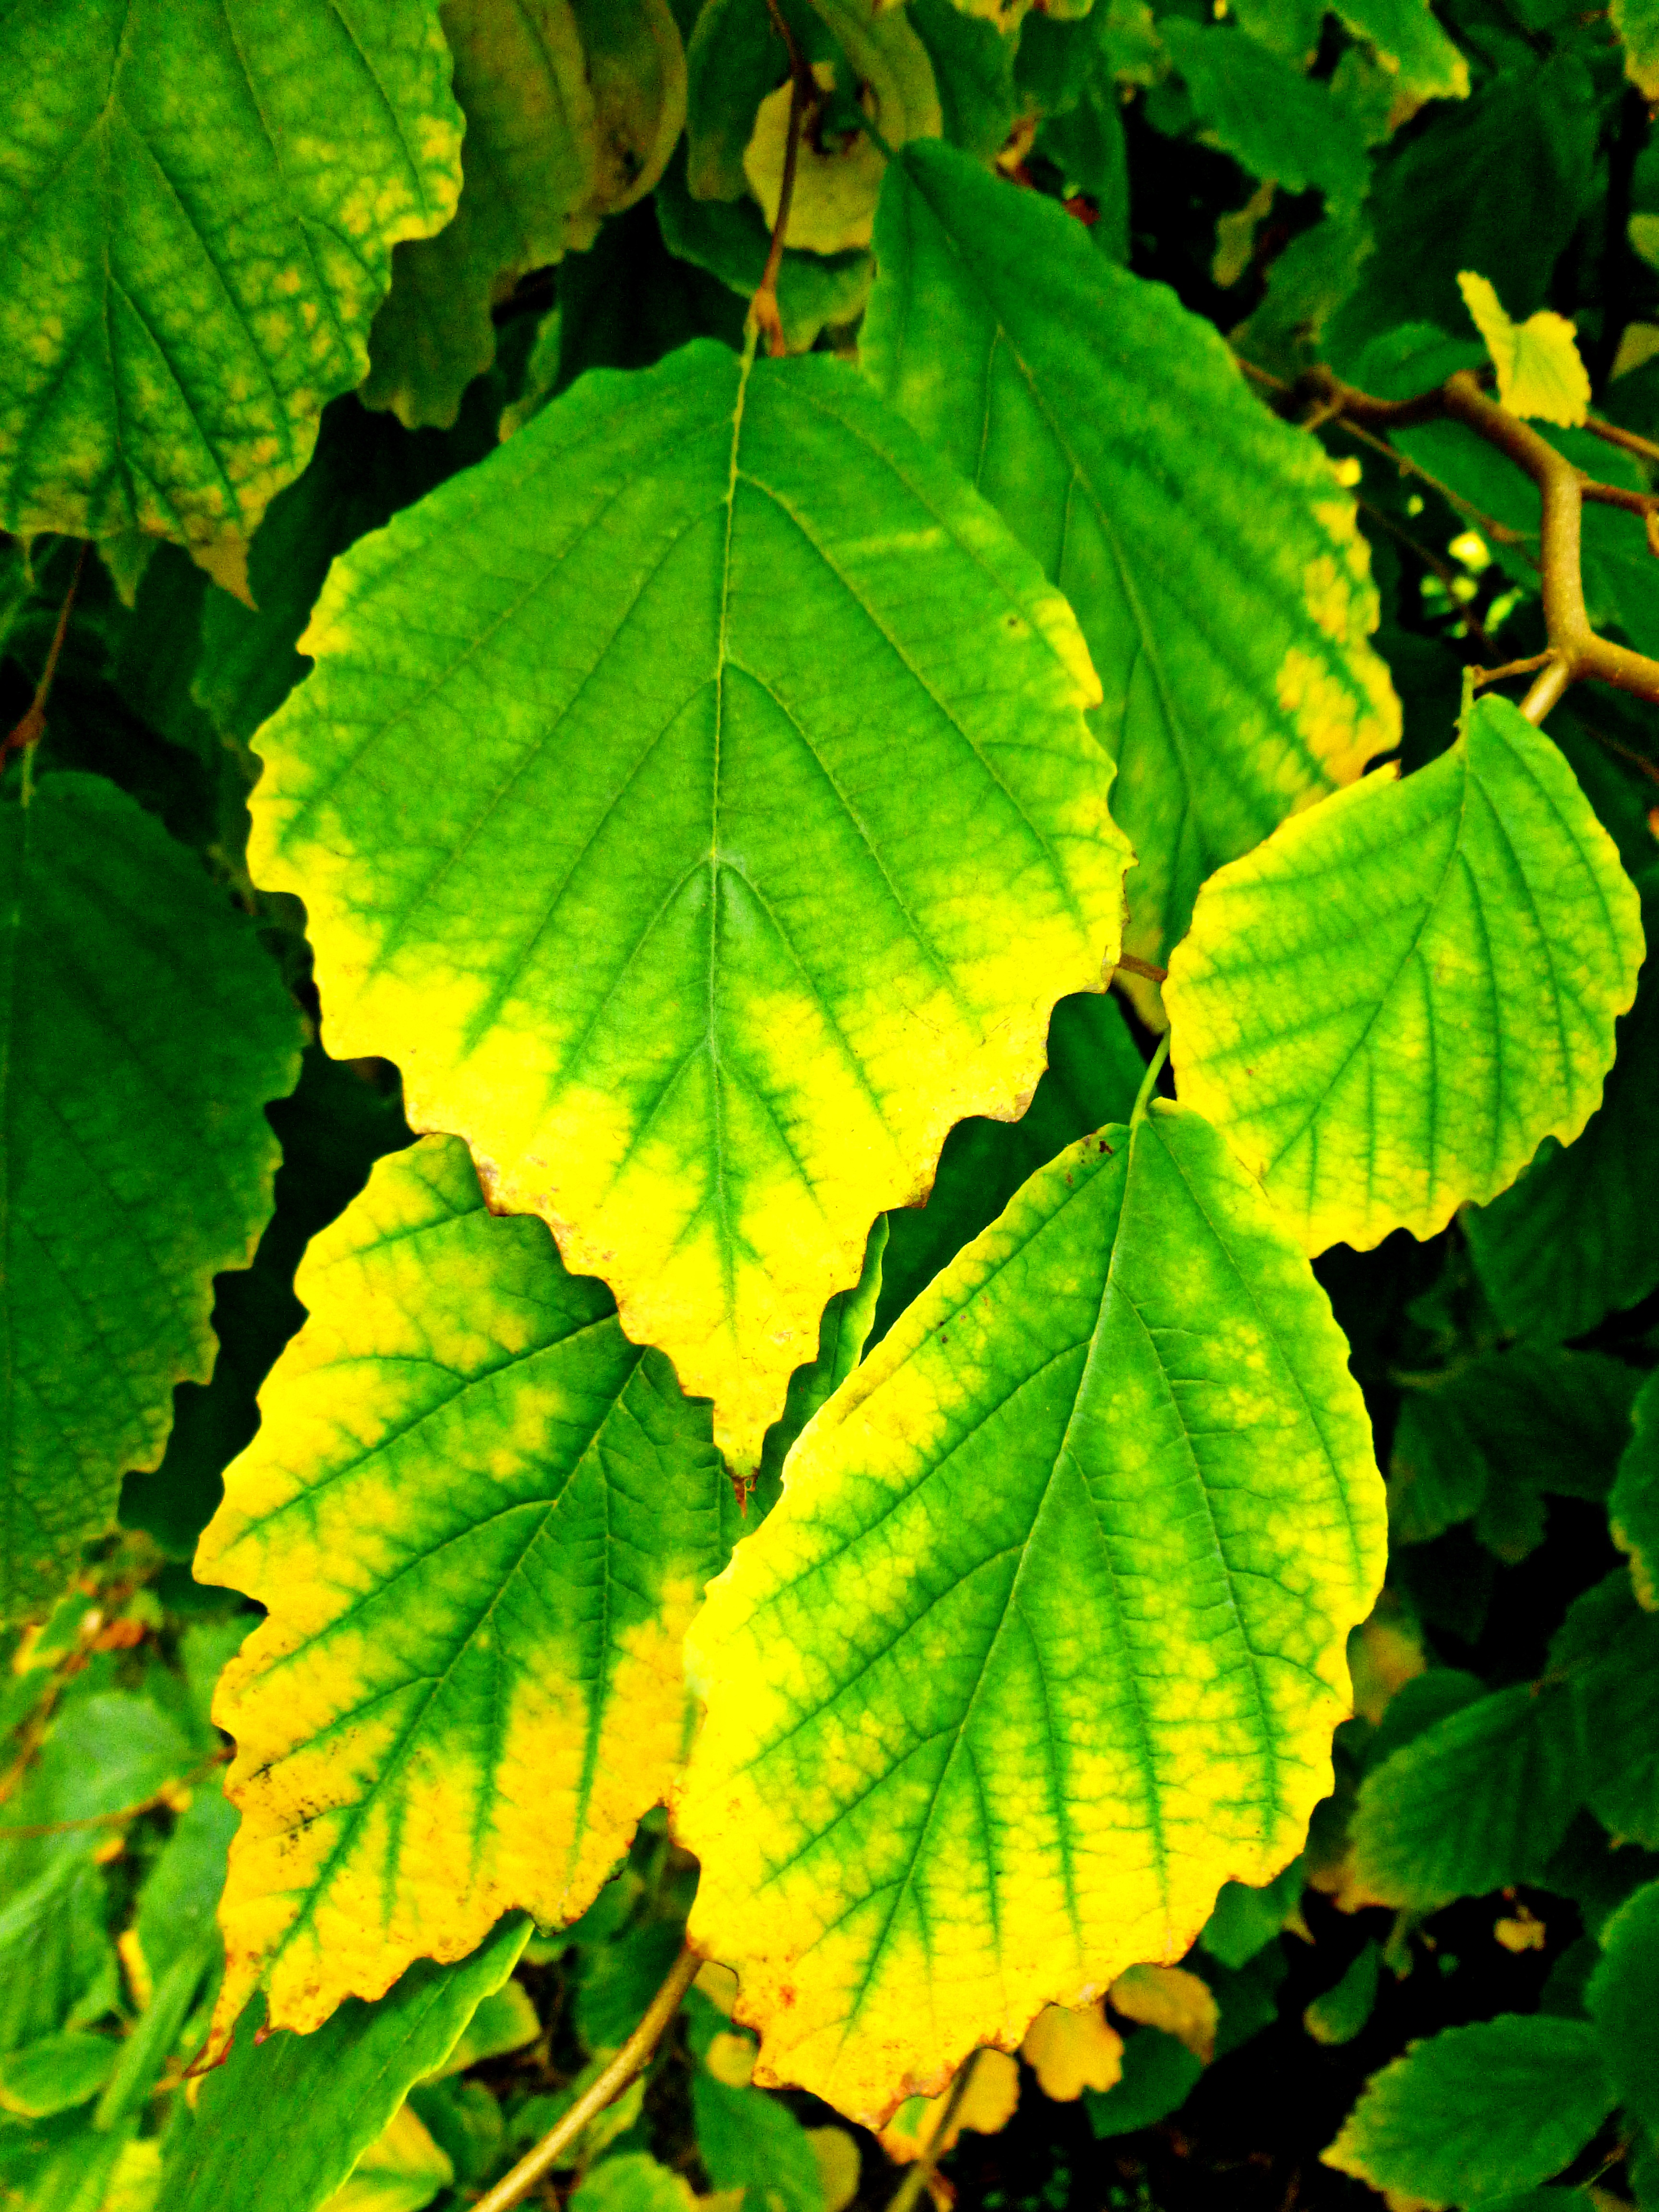
tree, nature, branch, plant, sunlight, leaf, flower, green, autumn, park, botany, yellow, emerge, leaves, shrub, deciduous, october, fall color, fall foliage, fall leaves, colors of autumn, city park, flowering plant, grape leaves, woody plant, land plant